Ross Hammond

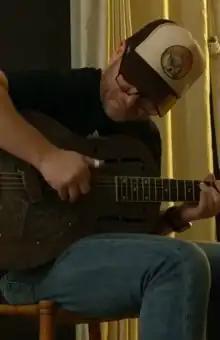
Ross Hammond performing at a house concert in Pennsylvania in 2017.

Ross Hammond (born August 10, 1977) is a Sacramento-based jazz guitarist, educator and concert promoter.